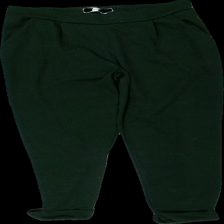
View: front
Type: Trousers
Category: Ladies
Brand: Ichi
Colors: Green, Black
Material: ?
Pattern: Checkered print
Cut: Tight
Size: L
Season: All
Damage: nopprigt
Damage location: middle center
Damage 2: nopprigt
Damage 2 location: middle center
Damage 3: nopprigt
Damage 3 location: top center
Price range: <50
Recommended usage: Export
Description: rutiga byxor